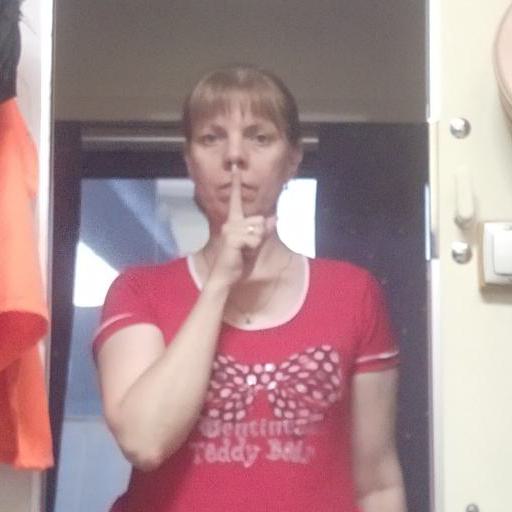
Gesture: mute